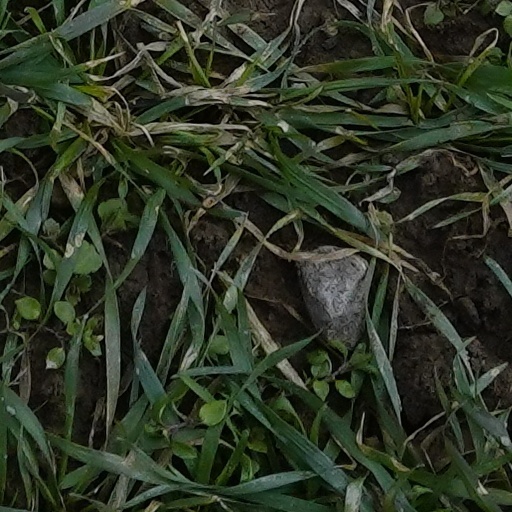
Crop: wheat